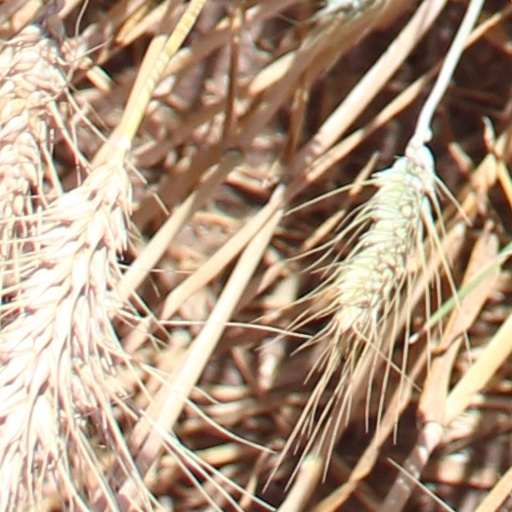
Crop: wheat